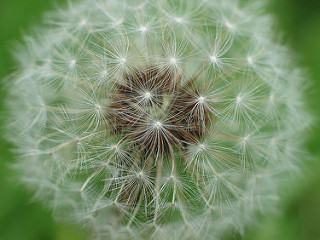
Flower: dandelion